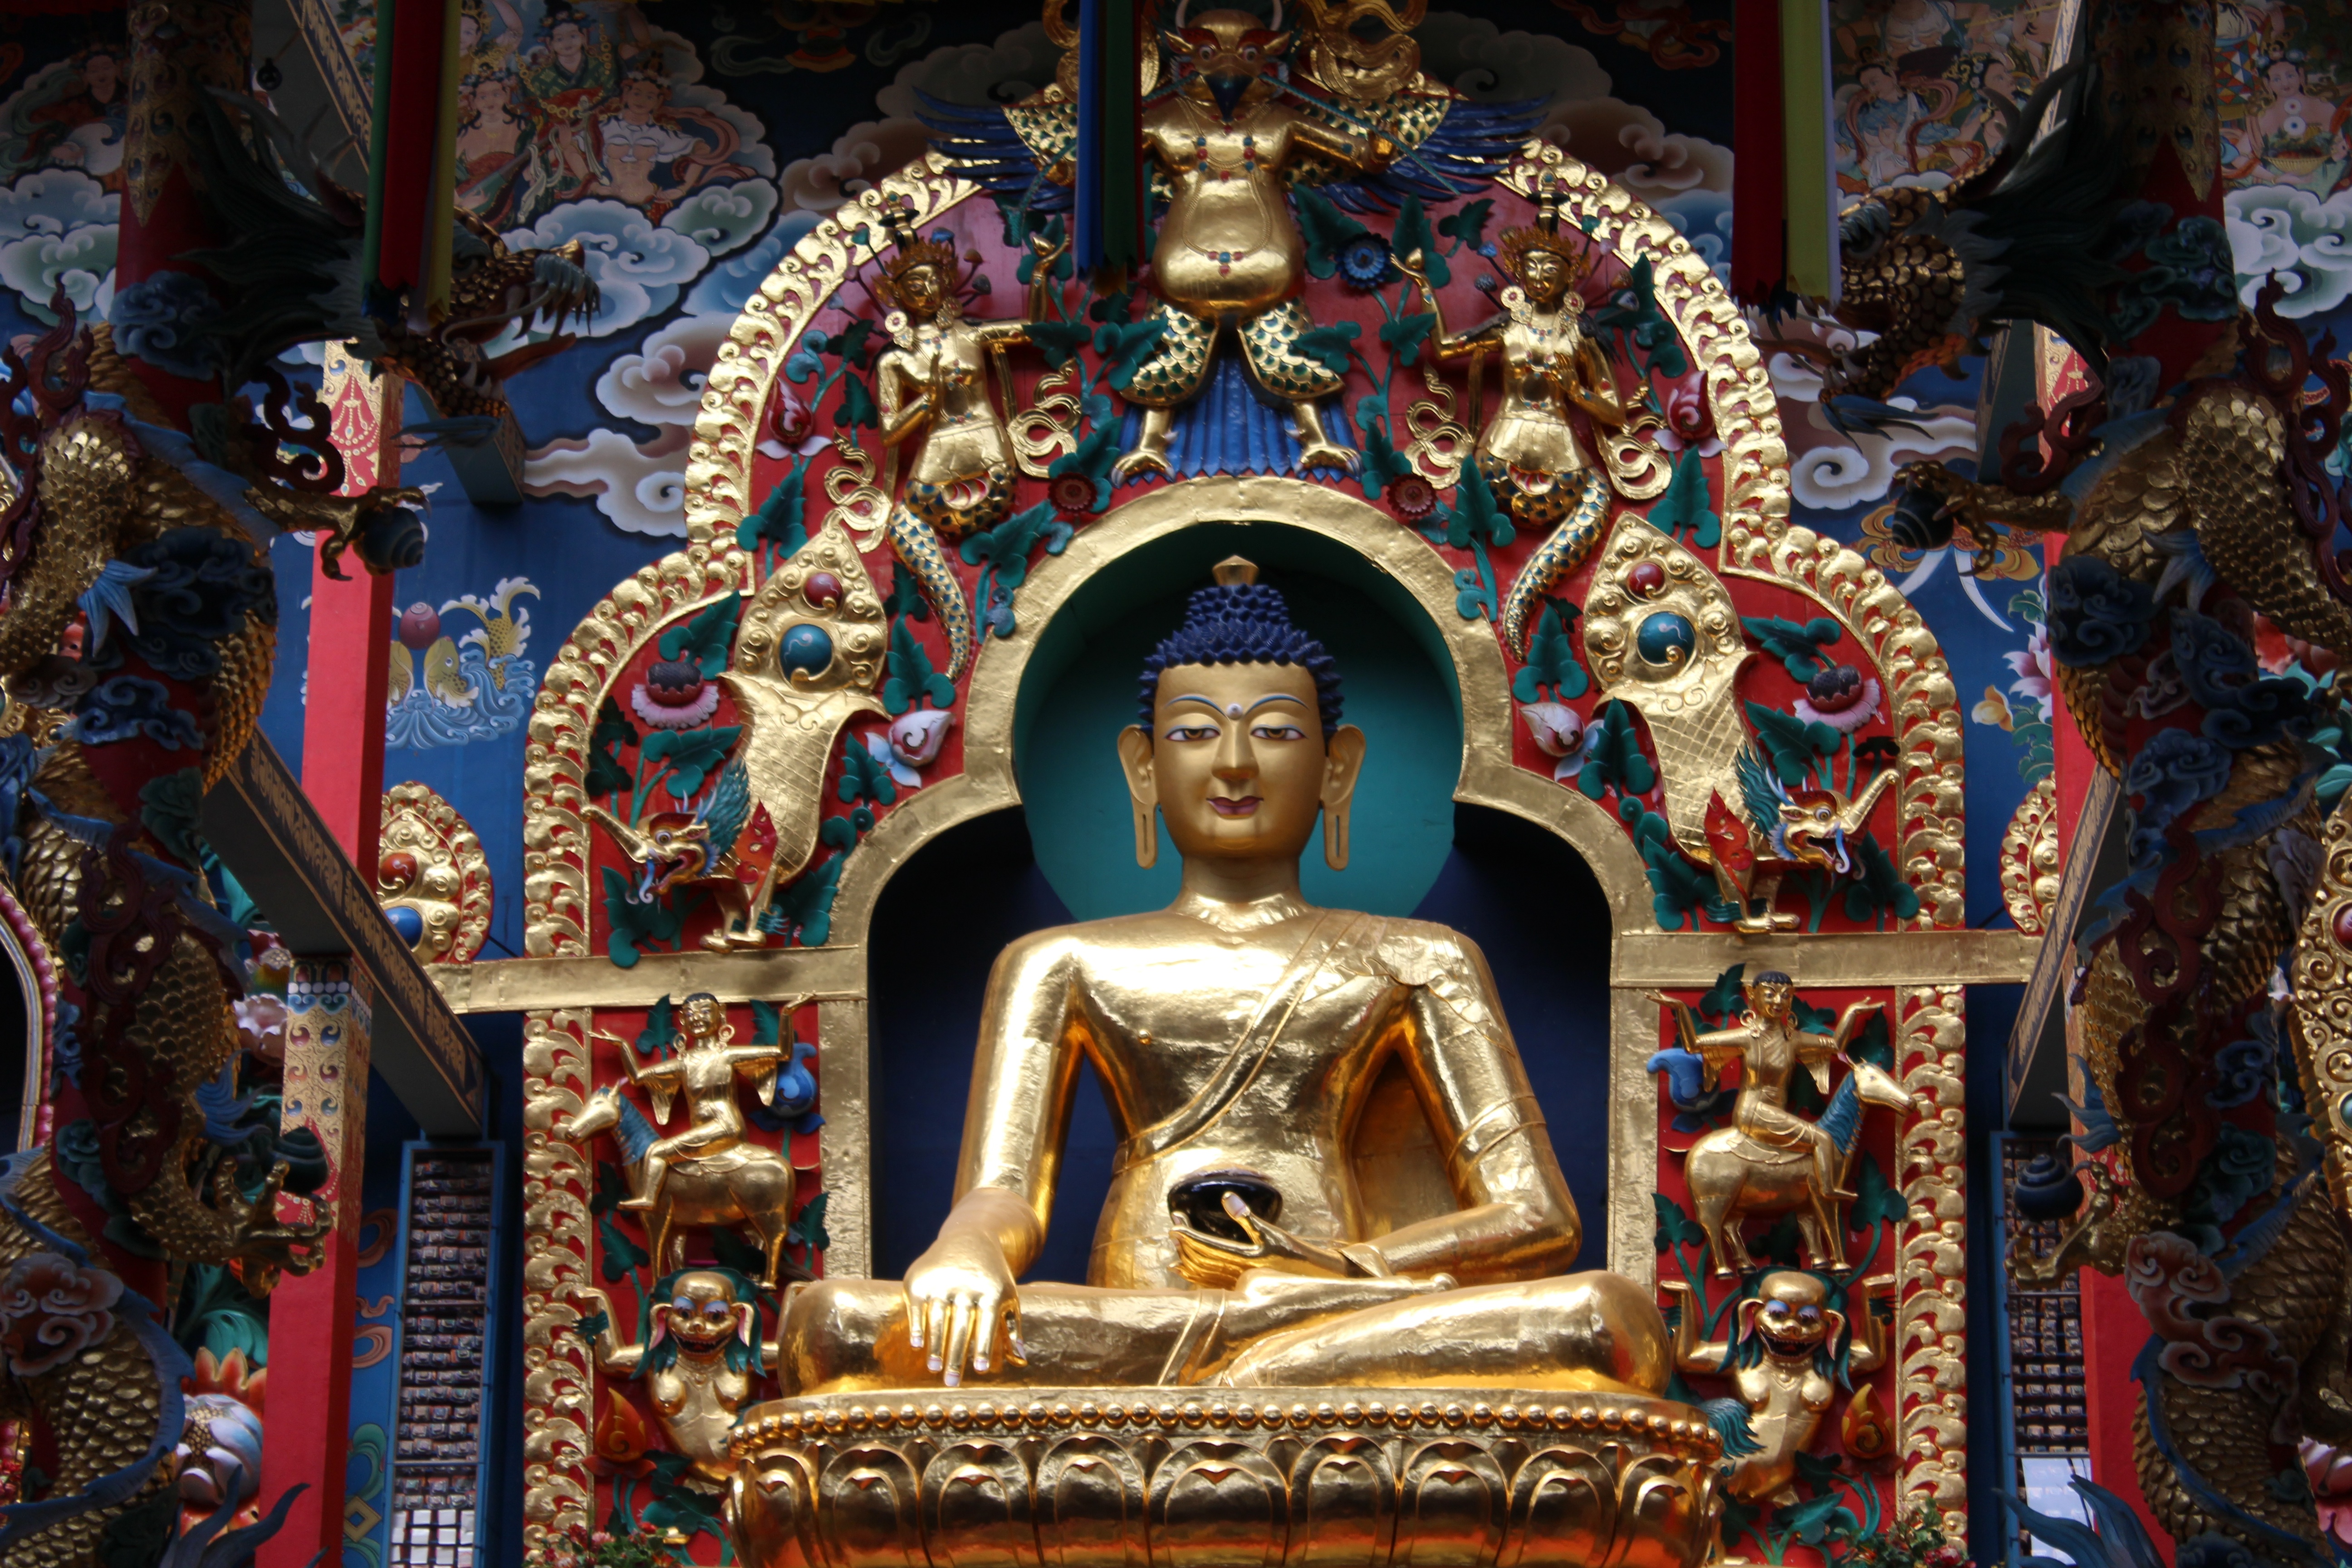
temple, hindu temple, place of worship, wat, shrine, statue, gautama buddha, religion